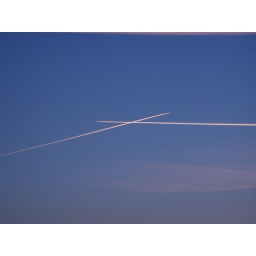
cross in the sky